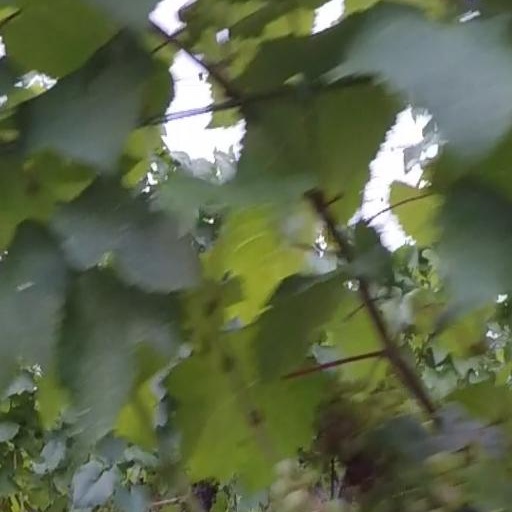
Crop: grape